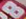
Number: 8